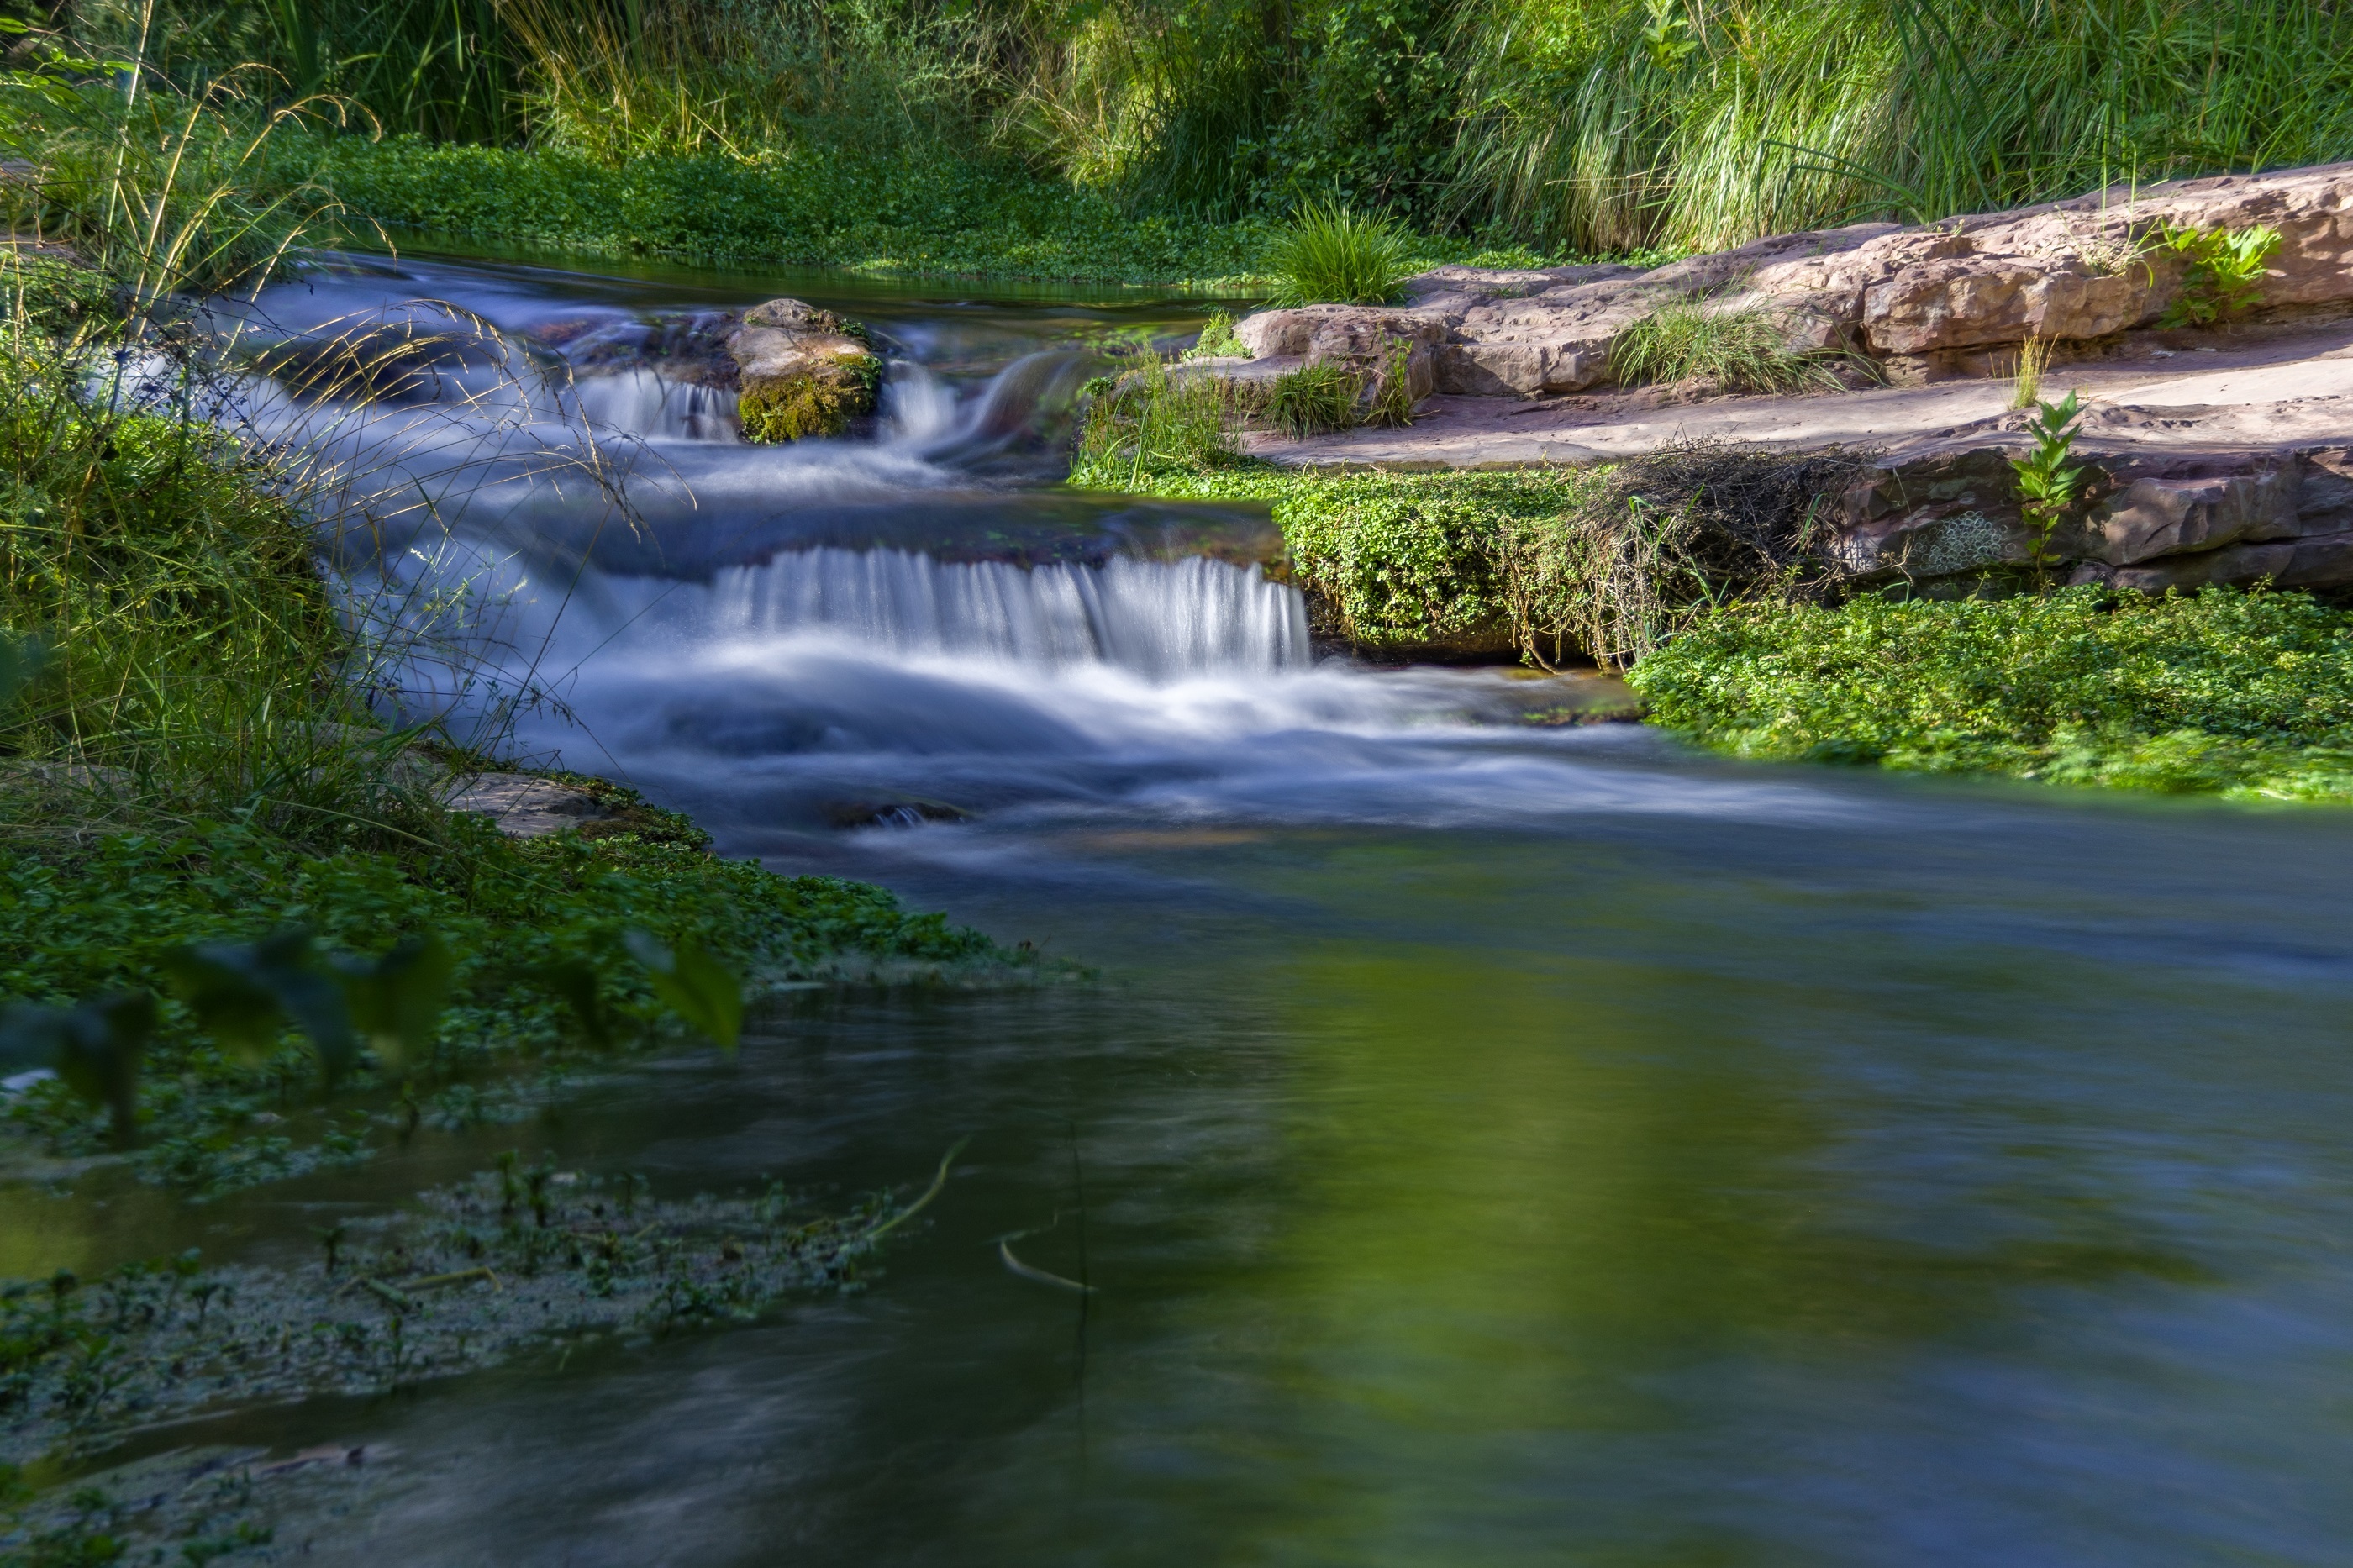
landscape, water, nature, forest, waterfall, creek, wilderness, river, stream, cascade, flowing, scenic, usa, fresh, rapid, body of water, arizona, outdoors, water feature, watercourse, fossil spring, coconino national forest